Samuel Sullivan (politician)

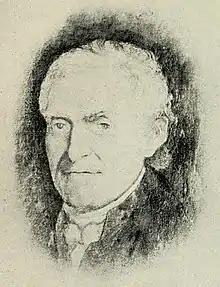
Portrait of Samuel Sullivan

Samuel Sullivan was the Ohio State Treasurer from 1820 to 1823. He was the first manufacturer of fine pottery in Zanesville, Ohio.